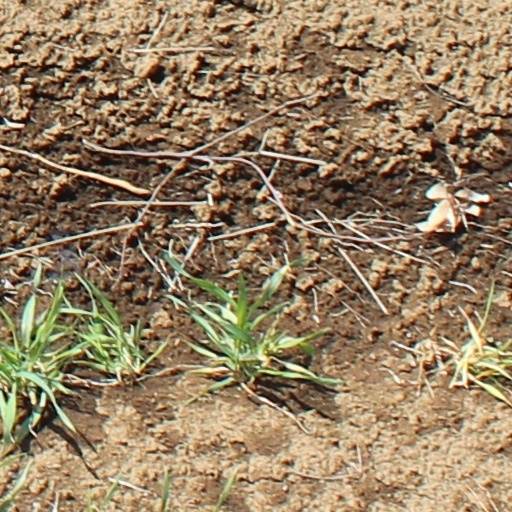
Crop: wheat